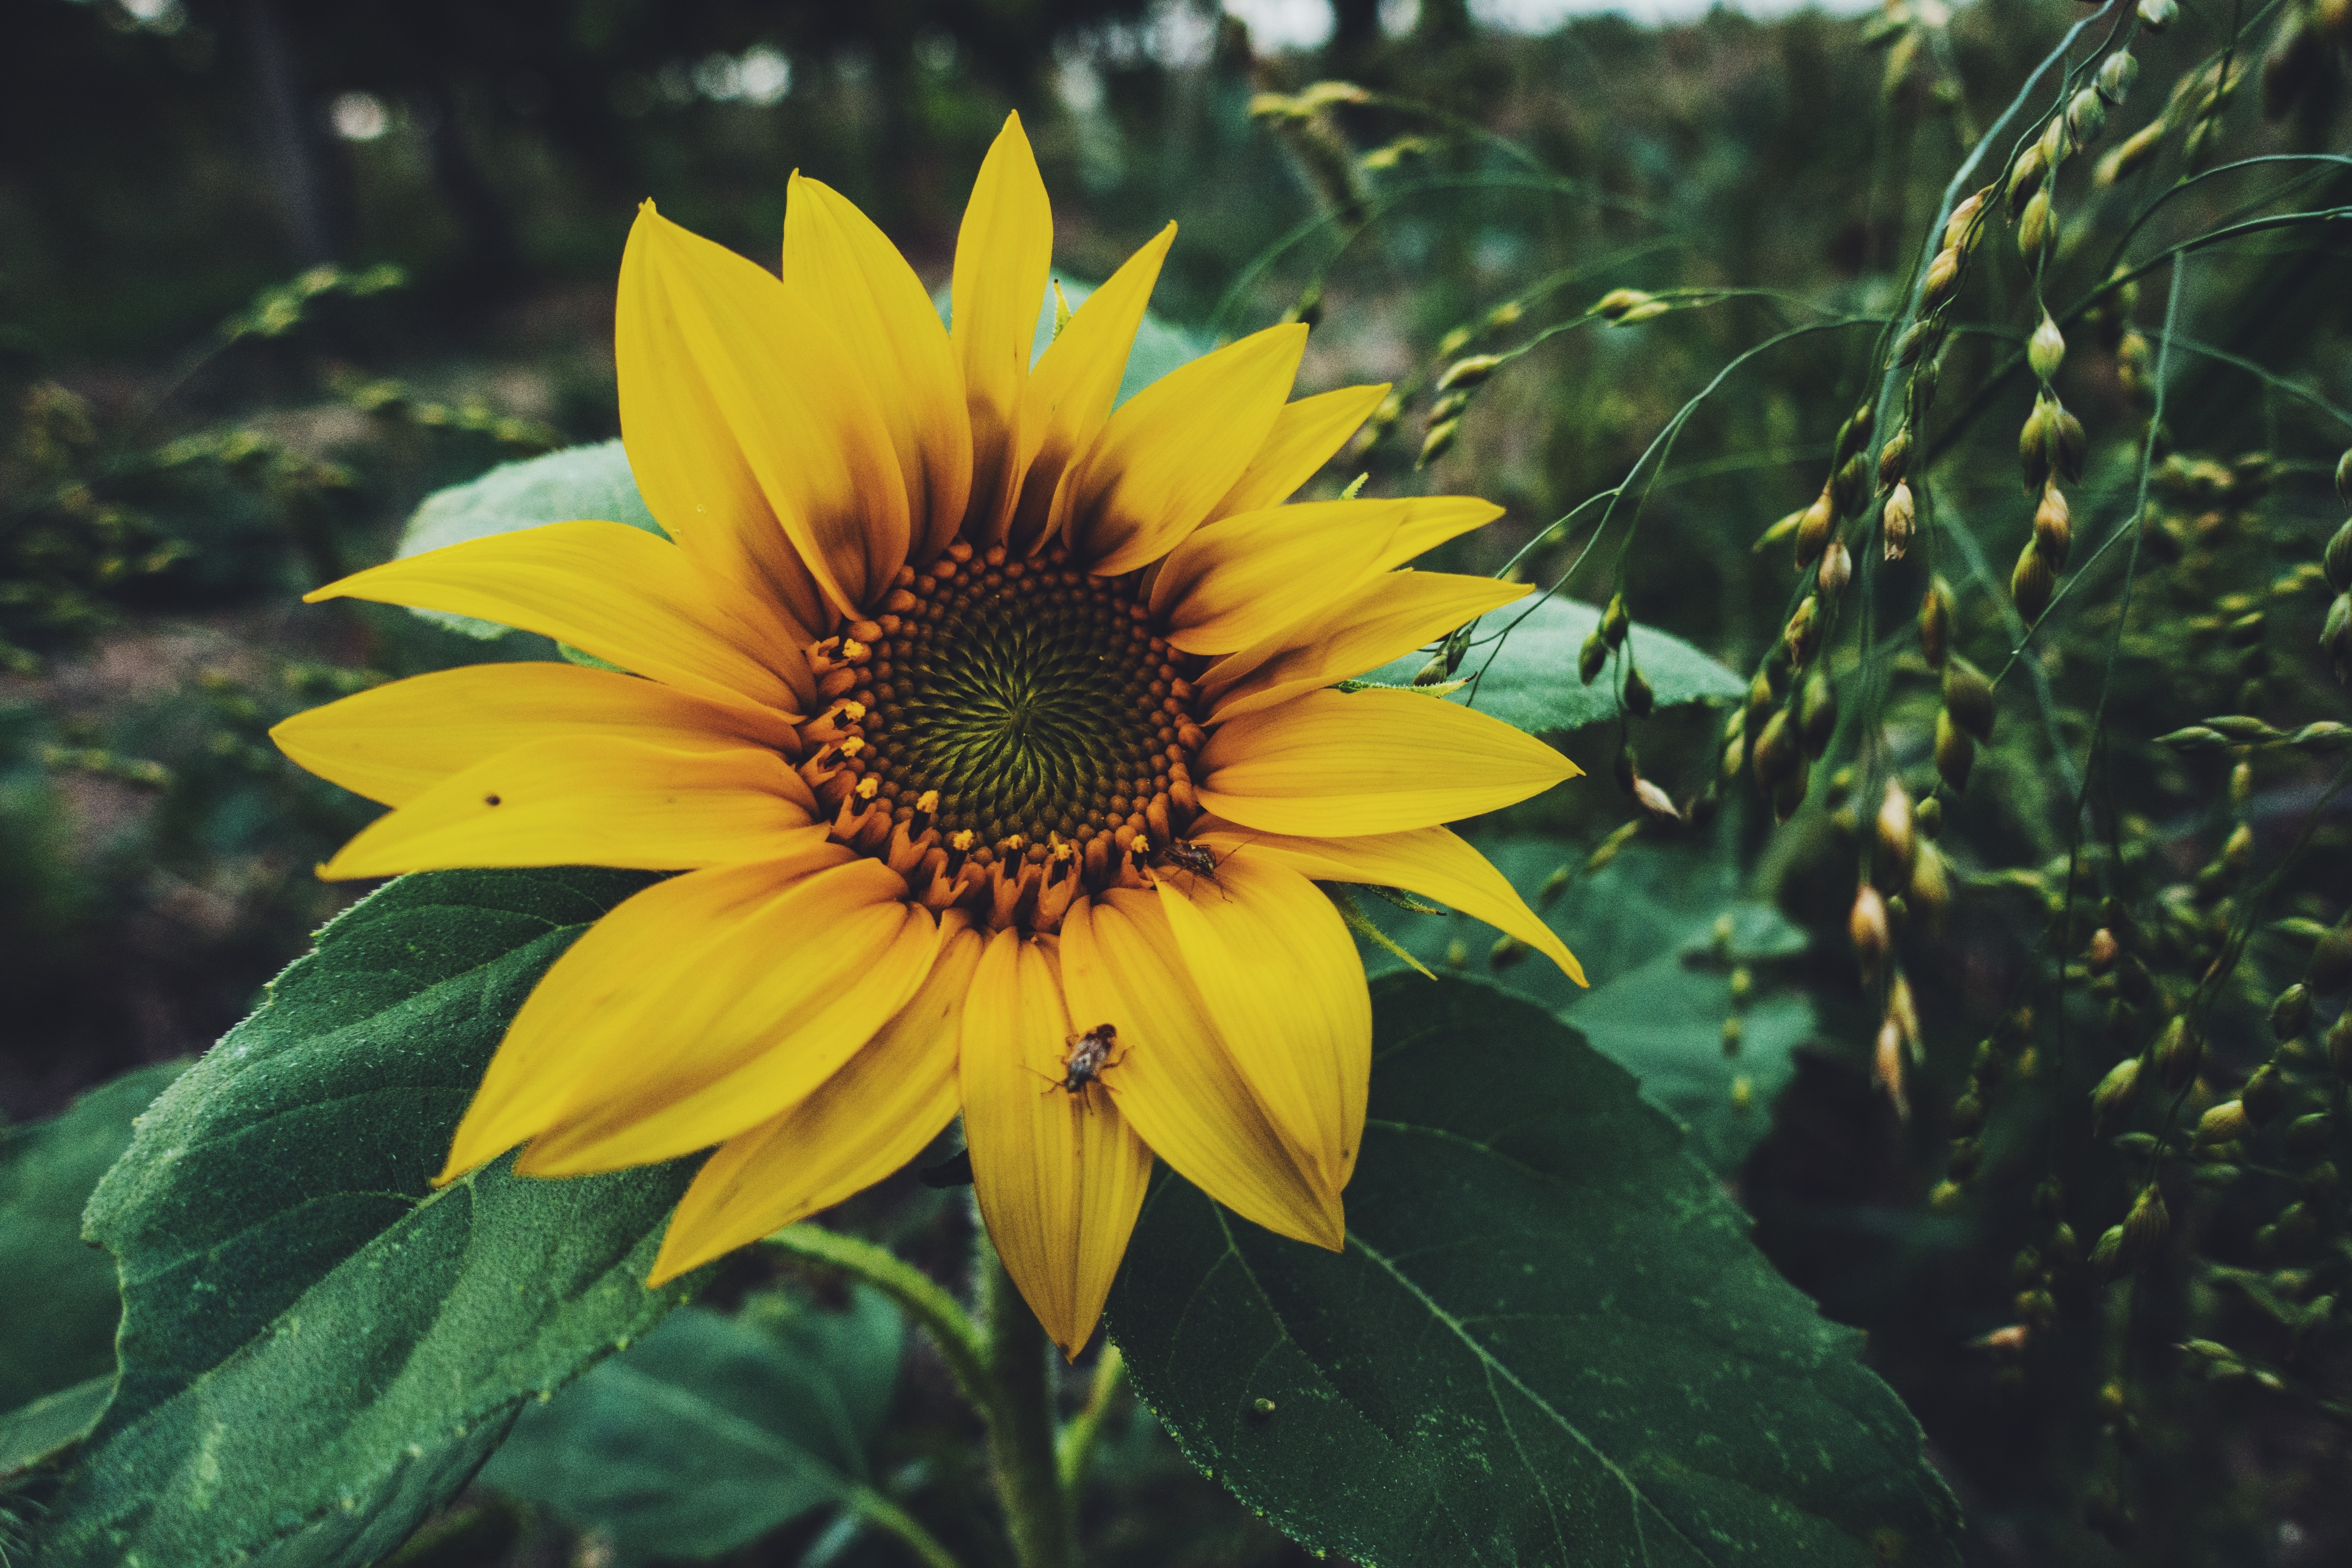
nature, plant, field, sunlight, flower, petal, green, botany, yellow, flora, sunflower, wildflower, macro photography, flowering plant, daisy family, land plant